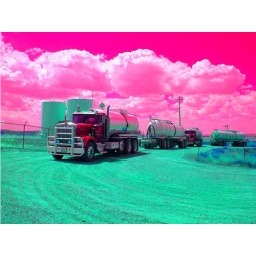
my brother's truck in pink and green